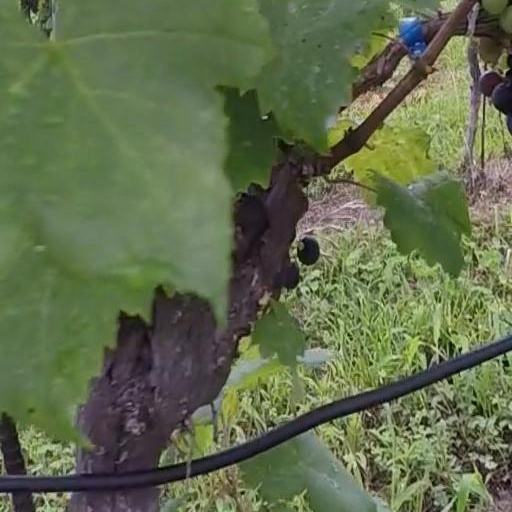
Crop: grape